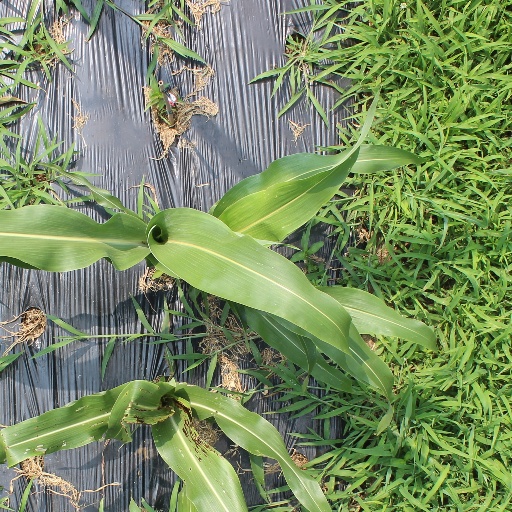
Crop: sorghum